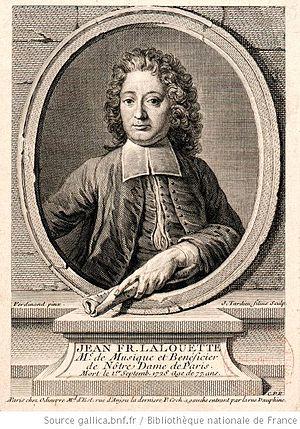
Le compositeur Jean-François Lalouette (1651-1728)
28 novembre : Première représentation à Venise de La Calisto, dramma per musica de Francesco Cavalli sur un livret de Giovanni Faustini d'après Les Métamorphoses d'Ovide.
Jean-François Lalouette est un compositeur français de l'ère baroque.